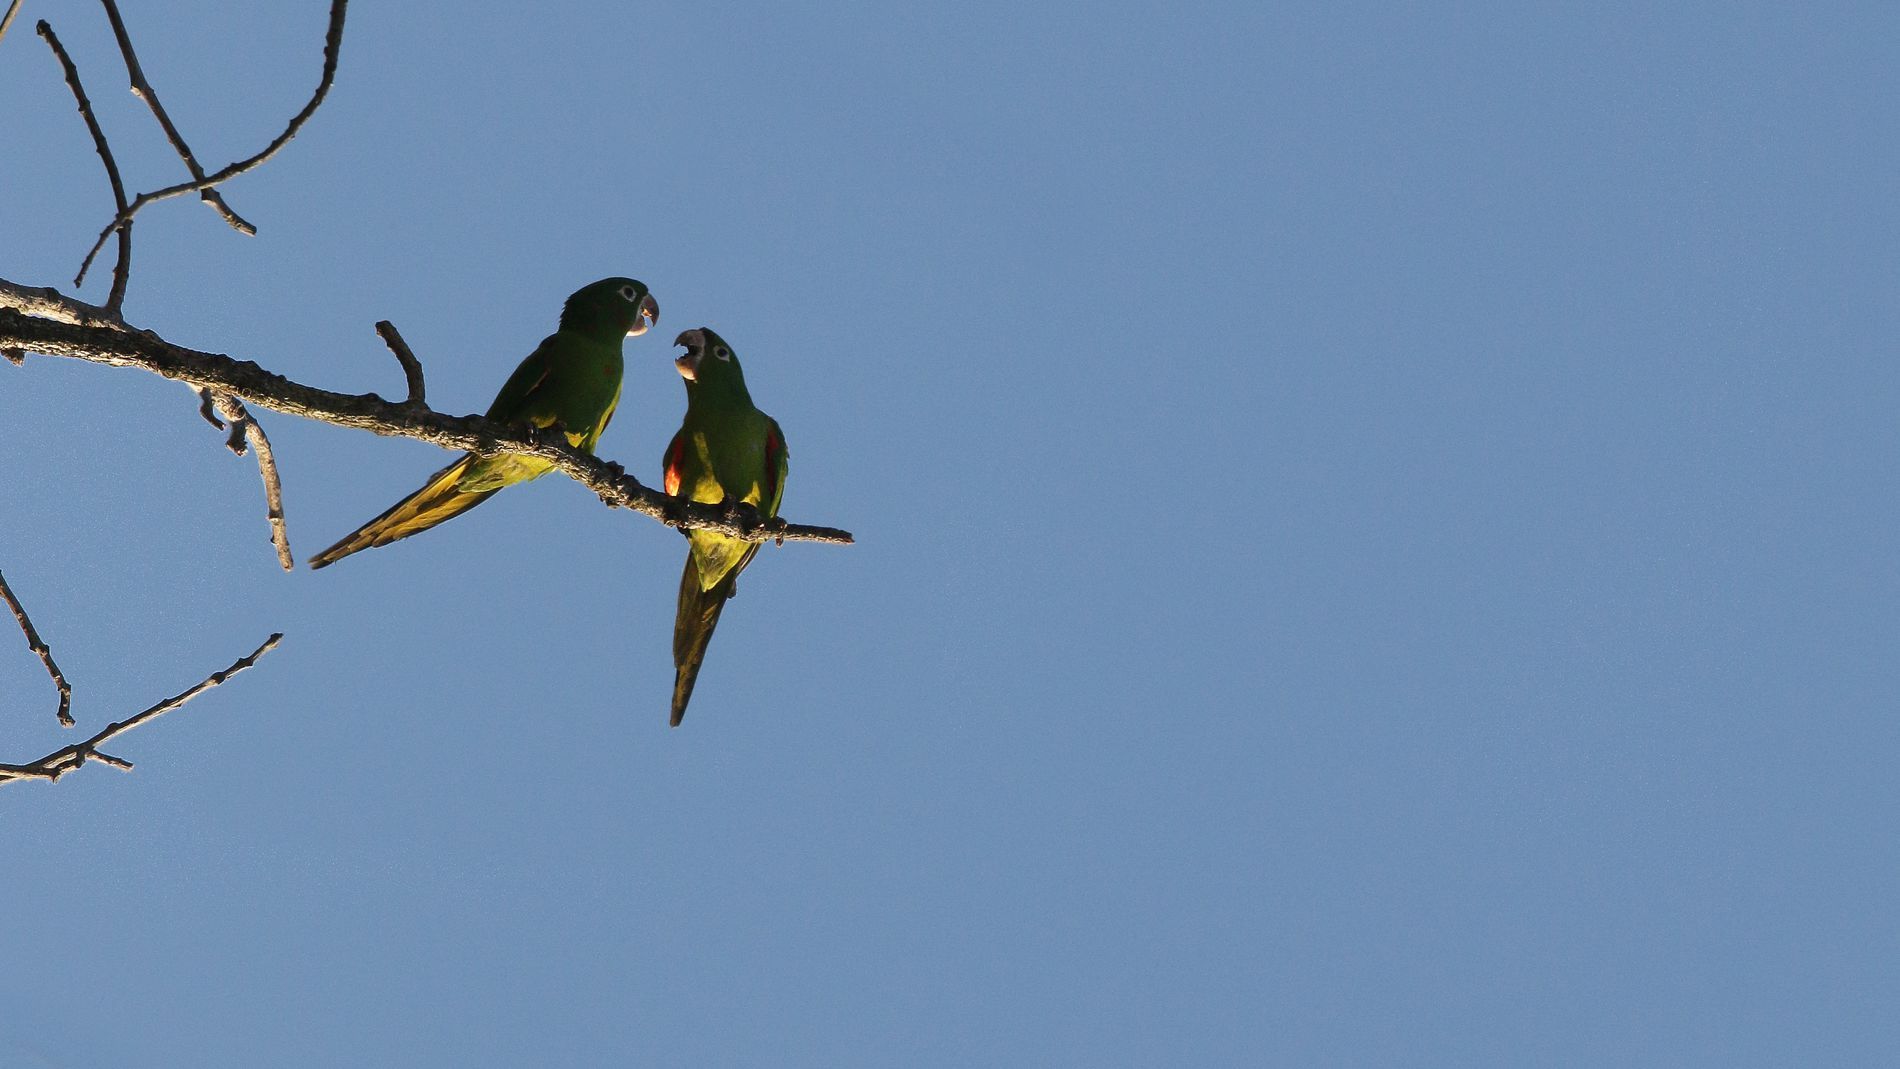
Two birds talking
The image features two green parrots on a tree branch with a clear blue sky behind them. Their open beaks and gazes suggest they are communicating. They have long tails and red markings on their wings.
The scene captures two green parrots with long tails and red markings on their wings perched on a leafless branch against a vast blue sky. Their open beaks suggest an engaging conversation, creating a calm atmosphere.
Labels: Animal, Bird, Parakeet, Parrot, Beak, branch, sky
Camera: Canon Canon EOS 70D
Lens: EF70-200mm f/4L IS USM, Canon EF 70-200mm f/4L IS
Aperture: F9
Exposure: 1/800 sec
ISO: 800
Focal length: 200.0 mm